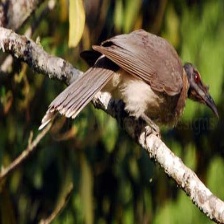
Species: NOISY FRIARBIRD
Scientific name: PHILEMON CORNICULATUS